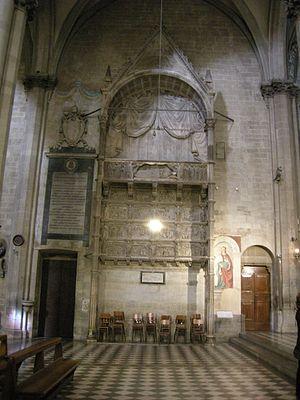
La Cathédrale San Donato est le Duomo de la ville toscane d'Arezzo.
Marie Madeleine est une œuvre de Piero della Francesca, une fresque peinte en 1460 et visible à la Cathédrale San Donato d'Arezzo à droite du Monument funéraire de Guido Tarlati.